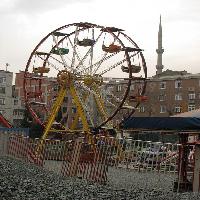
Weather: cloudy or overcast